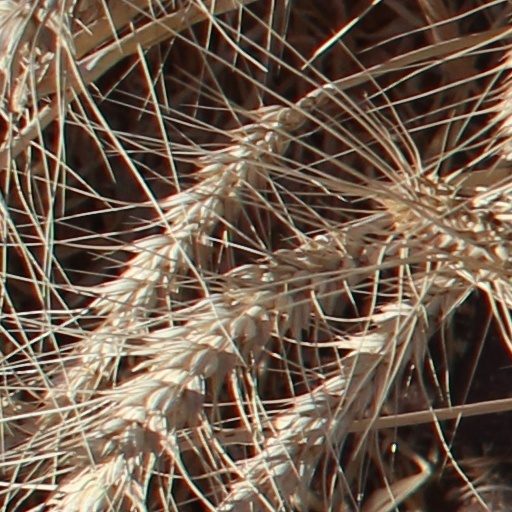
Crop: wheat